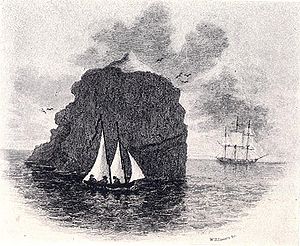
Rockall / Færinger på Rockall
Rockall er et 23 m højt og 27 m bredt klippeskær i Atlanterhavet 407 kilometer vest for Hebriderne som Storbritannien har suverænitet over. Skæret er omstridt, da både Danmark, Island, Irland og Storbritannien gør krav på rettighederne til havbunden omkring det. Storbritanniens suverænitet over øen er anerkendt, men ikke det britiske krav om at grænsedragningen på en 200 sømil økonomisk zone skal ske ud fra Rockall. Fra færøsk og dansk side gøres det gældende, at Rockall geologisk set hører sammen med Færøerne, da begge ligger på samme undersøiske højderyg, adskilt fra Storbritannien.